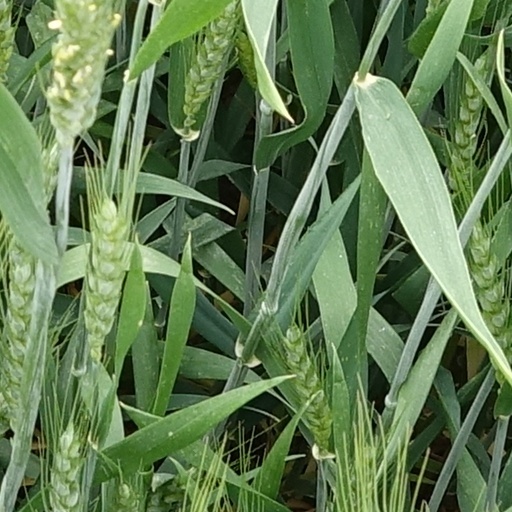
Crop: wheat